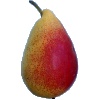
Label: Pear 2